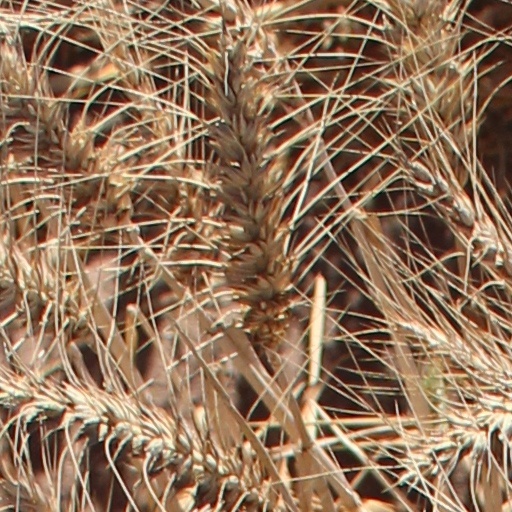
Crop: wheat